Indiana Pacers

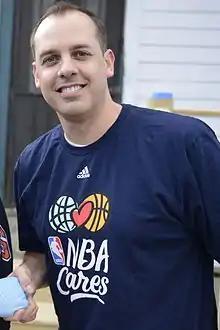
Frank Vogel was the Pacers' head coach from 2011 to 2016

On January 30, 2011, the Pacers relieved Jim O'Brien of his coaching duties and named assistant coach Frank Vogel interim head coach.